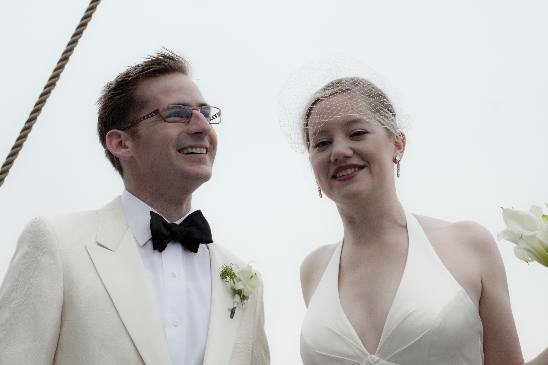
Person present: Yes